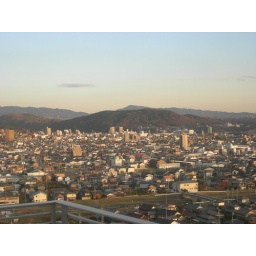
Kasugai in late afternoon sun, seen from the 8th floor of my building